Rahudman Harahap

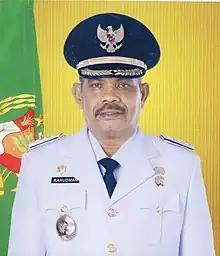
Harahap in 2010

Rahudman Harahap (born 21 January 1959) is an Indonesian politician and civil servant who served as the mayor of Medan, North Sumatra, between 2009 and 2013. Prior to becoming mayor, he had worked as a civil servant within local governments in North Sumatra for nearly 30 years. His tenure as mayor was cut short due to his involvement in a corruption case, and he was imprisoned until 2021.